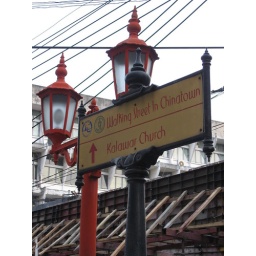
Bangkok, Thailand 2008 (some street sign in China town)